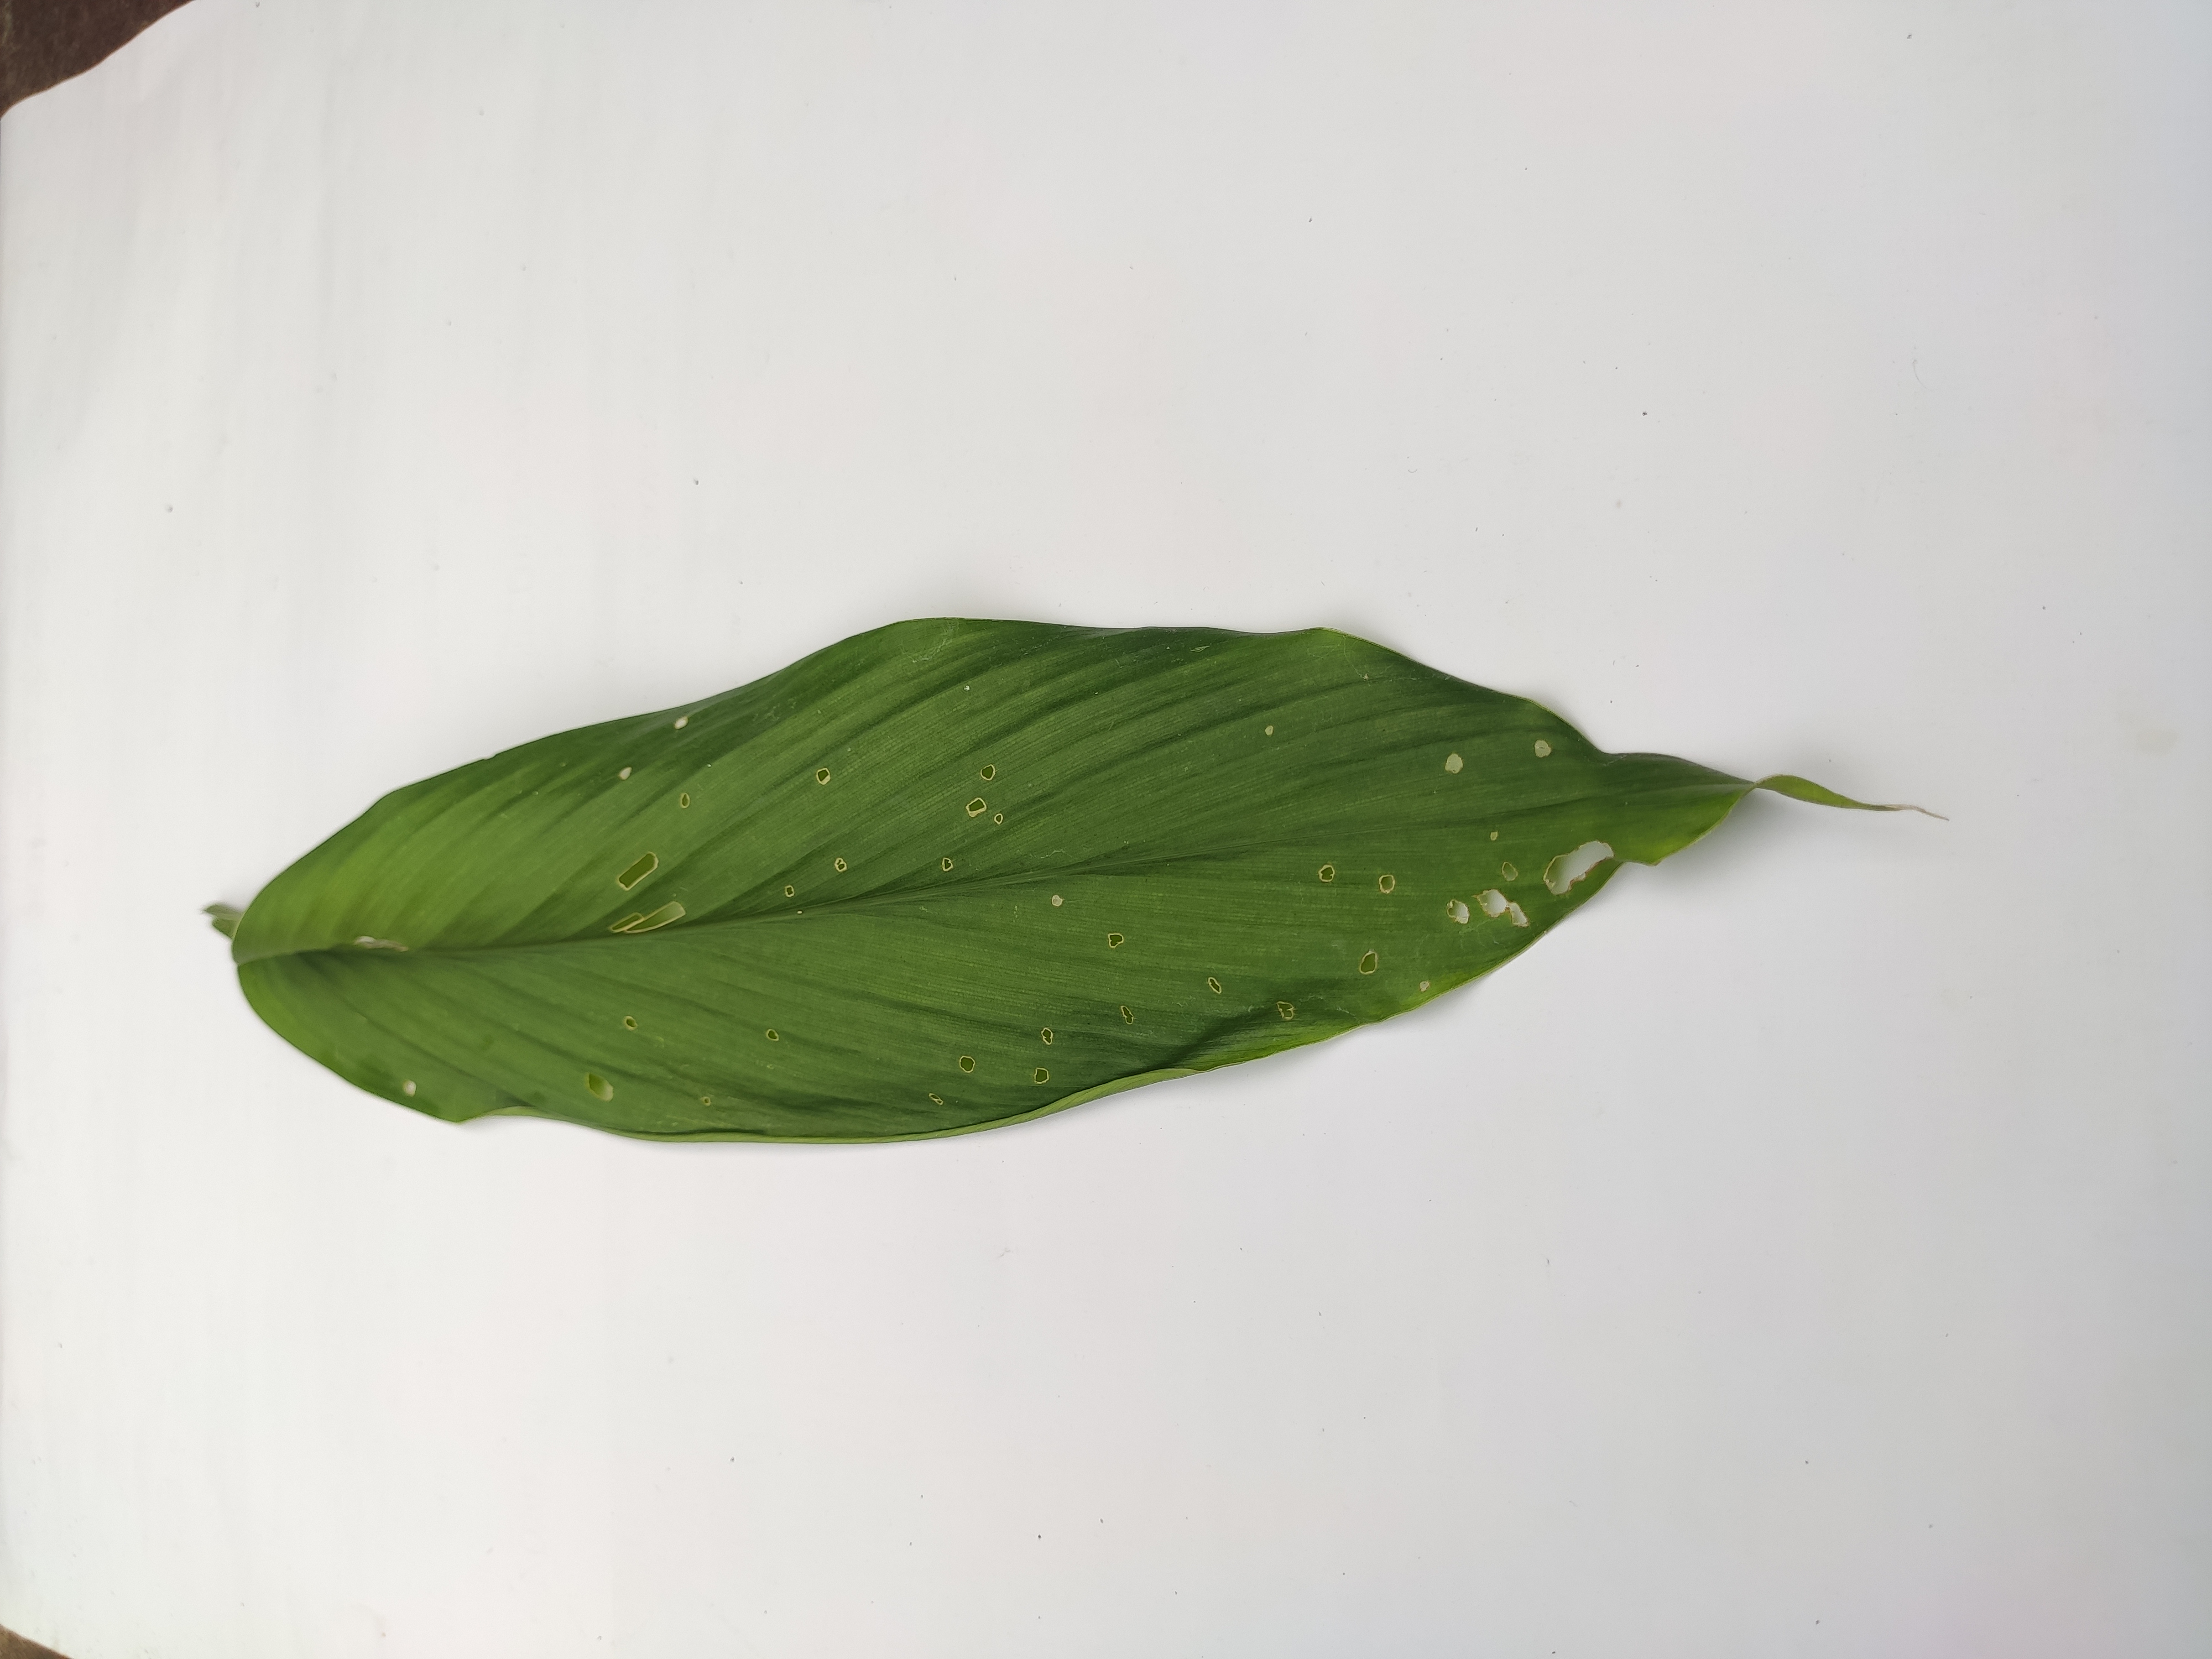
Label: Aphids_Disease